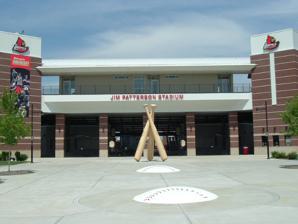
Building: Jim Patterson Stadium
Country: United States of America
Year built: 2005
Baseball park at the University of Louisville Jim Patterson Stadium Location Louisville, Kentucky Coordinates 38°12′19″N 85°45′46″W / 38.20524°N 85.76271°W / 38.20524; -85.76271 Owner University of Louisville Operator University of Louisville Capacity 4,000 Record attendance 6,237 (vs. Kentucky ; June 10, 2017 ) Field size Left Field - 330' Left Center - 375' Center Field - 402' Right Center - 377' Right Field - 330' Surface FieldTurf Construction Broke ground August 2004 Opened April 2005 Renovated 2013 Construction cost $8,500,000 USD Tenants Louisville Cardinals Jim Patterson Stadium is a baseball stadium in Louisville, Kentucky .  It is the home field of the University of Louisville Cardinals college baseball team. Since opening in 2005, Jim Patterson Stadium has hosted nine NCAA regionals and six NCAA Super Regionals. In 2007, it hosted the NCAA Super Regionals for the first time in program history, where the Cardinals defeated Oklahoma State two games to one to advance to the College World Series in Omaha , Nebraska . It hosted an NCAA regional ever year from 2013 to 2017 . In 2016 , the Cardinals ranked 27th among Division I baseball programs in attendance, averaging 2,606 per home game. History A game in 2005 The stadium was built on a former "brown field" site which had been abandoned for over 20 years. The site was split in half when Central Avenue was built through the area, with the original brick office building for the company remaining intact on the north side of the road and the remaining sections bulldozed. The office was refurbished and is now home to the Jewish Hospital Sports Medicine clinic, which was relocated from downtown. There is additional leasable space in the building which  features the University of Louisville Family Medicine Clinic, a 24-hour non-emergency medical clinic that is featured by the university's student health insurance. The project to build the stadium was simultaneous with the redevelopment of the southern half of the property on the other side of Central Avenue into a 130,000-square-foot (12,000 m 2 ) shopping center, with a UofL themed Kroger store as its anchor. All of the site is owned by Faulkner Hinton & Associates, including the stadium itself. UofL currently holds a 99-year lease on the stadium site. At its opening, the stadium had 1,500 chairback seats, with several knolls along the outfield wall which seat an additional 1,000 people. The stadium opened in 2005 and is named after former Louisville baseball player and founder of Long John Silver's and Rally's , Jim Patterson. Patterson donated $5 million of the complex's $10 million cost. The stadium went through a renovation in 2013 that added another 1,500 chairback seats, which brought the total capacity to 4,000.  As part of the renovations, terraces were added behind the seating areas, and the press box and visiting locker rooms were improved. Before the start of the 2023 season, upgrades were completed to the entryway and concourse of the stadium. Attendance Records The single-game attendance record of 6,237 spectators was set on June 10, 2017, when Louisville defeated Kentucky 6–2. The following is a list of the ten highest single-game attendance figures in the venue's history, as of the 2024 season. No. Opponent Date Attendance Event 1. Kentucky June 10, 2017 6,237 NCAA Super Regional 2. Kentucky June 9, 2017 6,235 NCAA Super Regional 3. Kentucky April 4, 2017 6,210 Regular Season 4. Florida State May 8, 2015 6,138 Regular Season 5. Cal State Fullerton June 8, 2015 6,719 NCAA Super Regional 6. Kennesaw State June 7, 2014 6,007 NCAA Super Regional 7. Kennesaw State June 6, 2014 5,351 NCAA Super Regional 8. Morehead State May 29, 2015 5,143 NCAA Regional 9. Kentucky April 28, 2015 5,056 Regular Season 10. Vanderbilt May 12, 2015 5,5042 Regular Season Pictures Jewish Hospital's "L" Care Sports Medicine Center at Patterson Stadium The beams of Patterson Stadium are made of brick from historic Parkway Field Patterson Stadium's batter's box, viewed from behind the protective netting Patterson Stadium viewed from 3rd Street See also List of NCAA Division I baseball venues List of attractions and events in the Louisville metropolitan area References